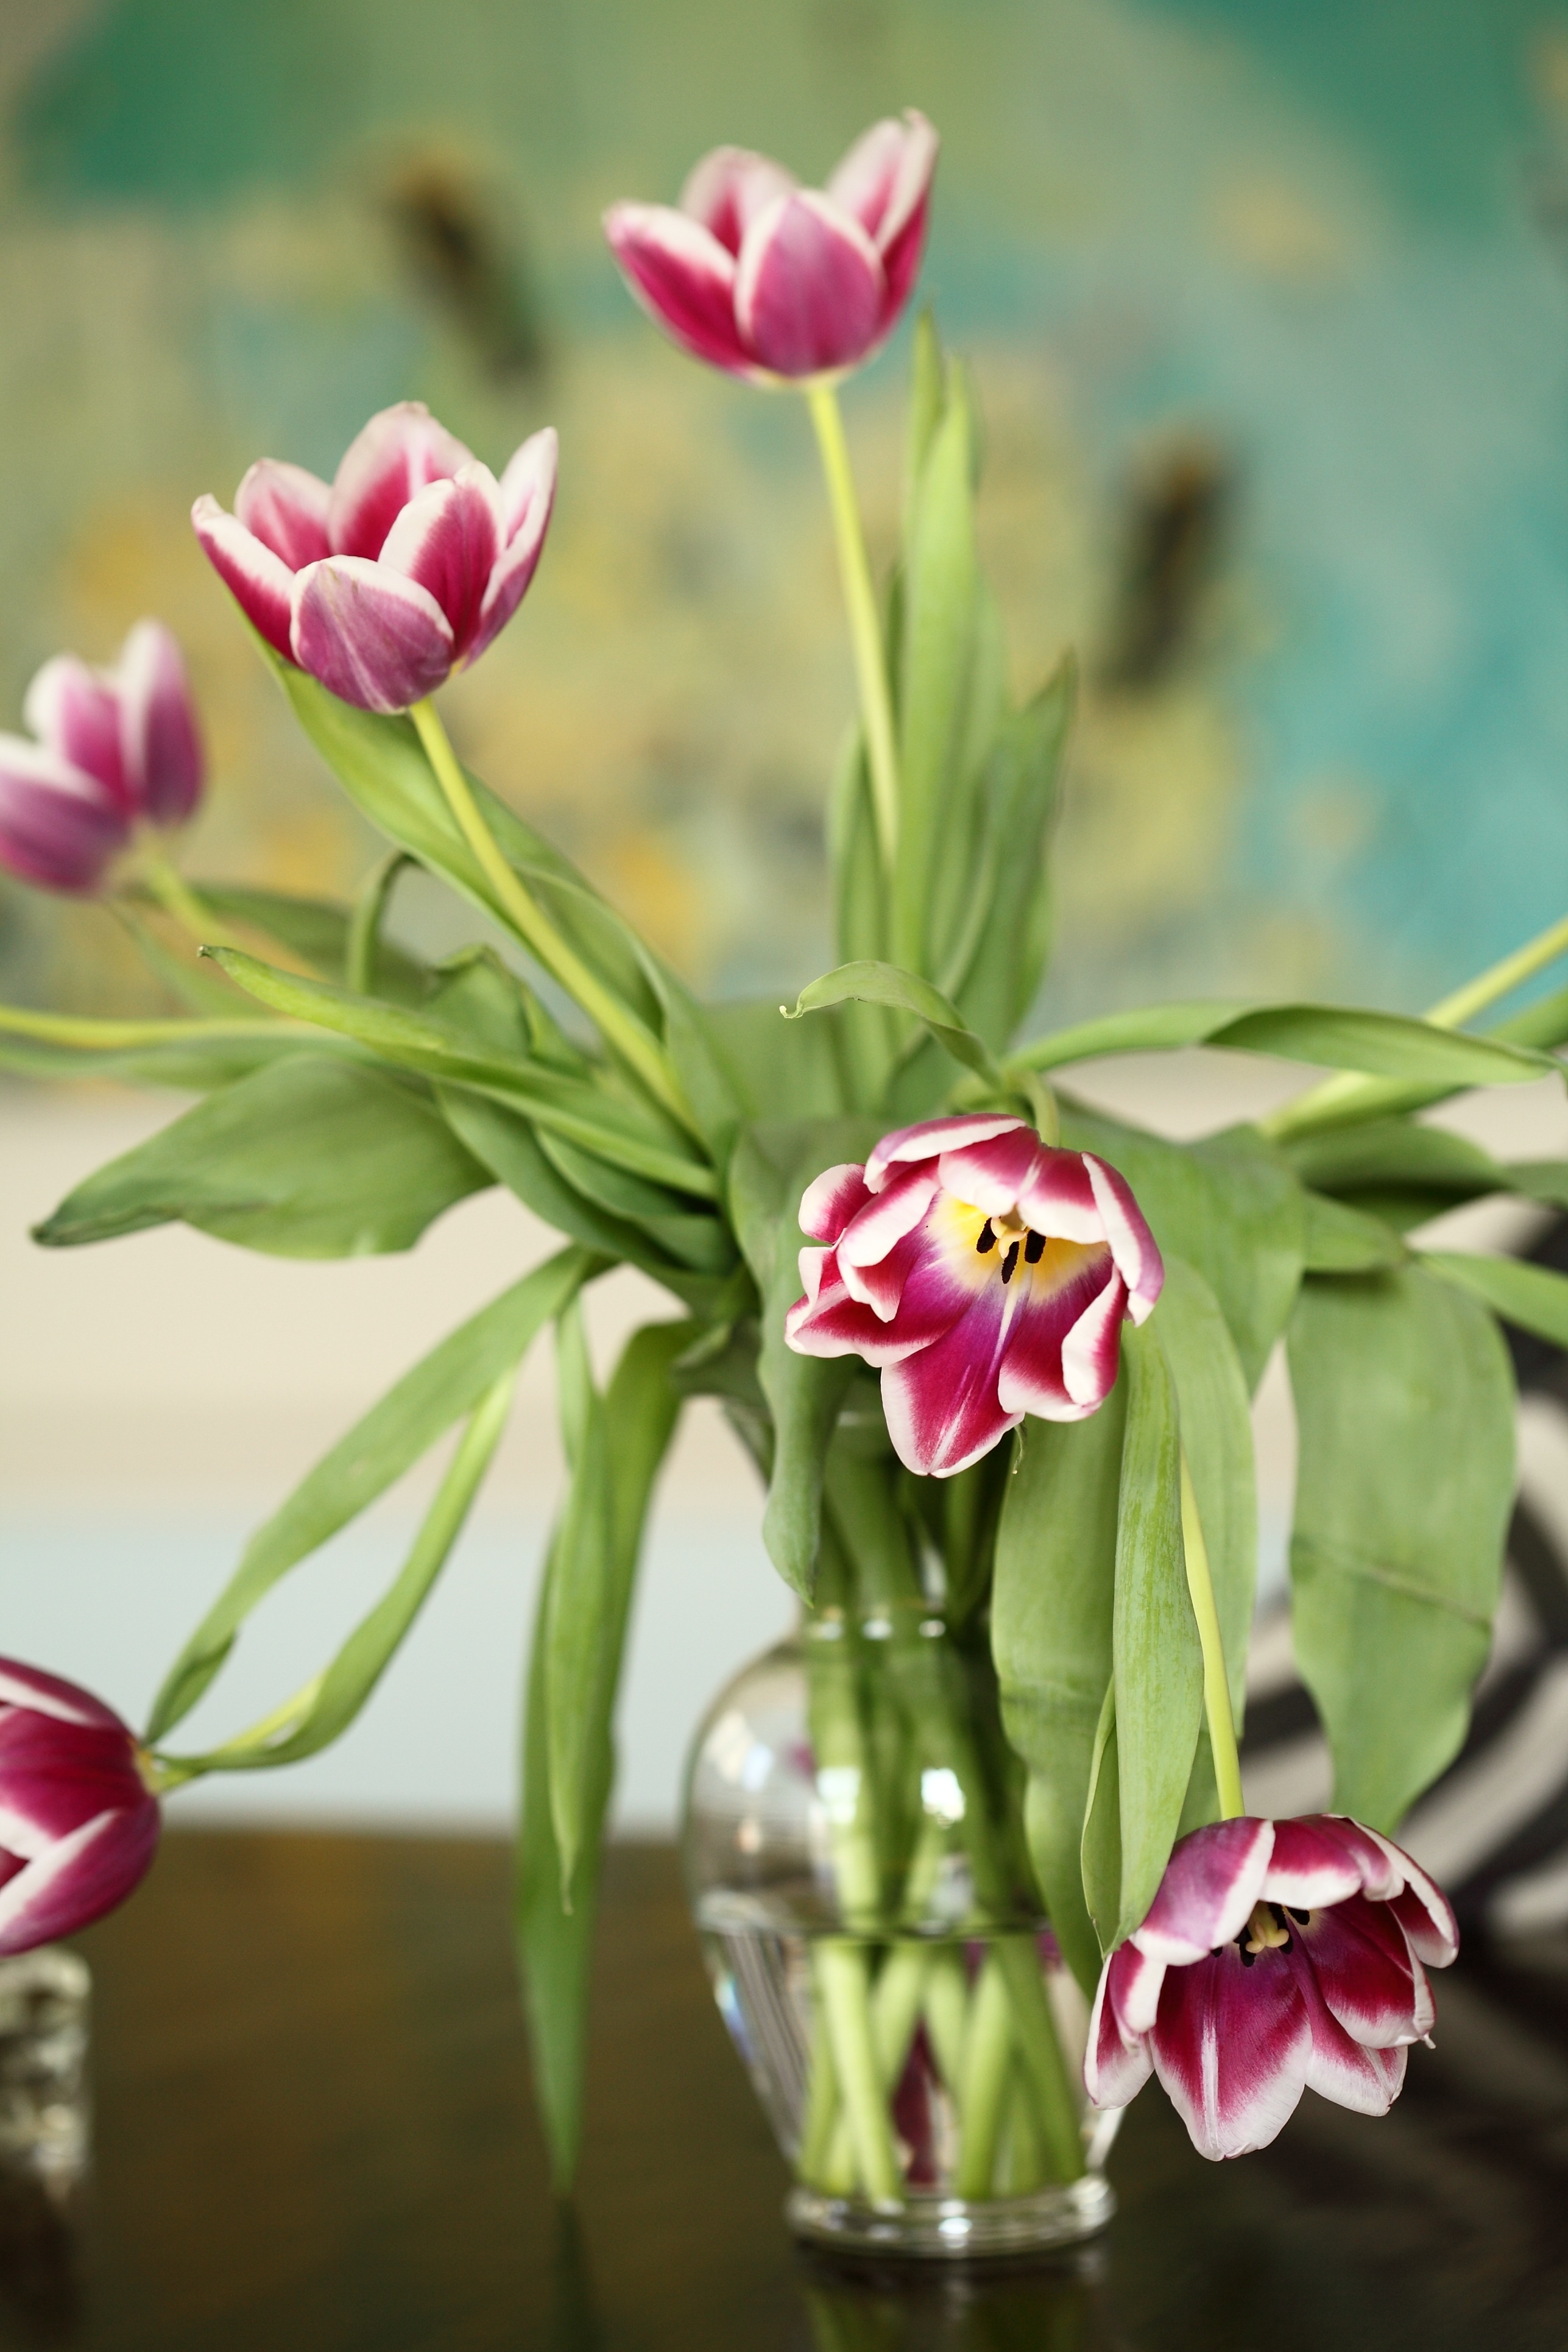
flower, plant, flora, flower arranging, floristry, flower bouquet, botany, land plant, blossom, flowering plant, petal, floral design, cut flowers, lily, macro photography, tulip, moth orchid